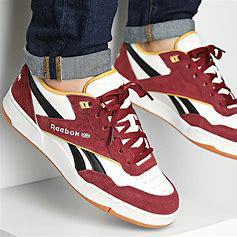
Brand: Reebok
Model: BB 4000 Ii